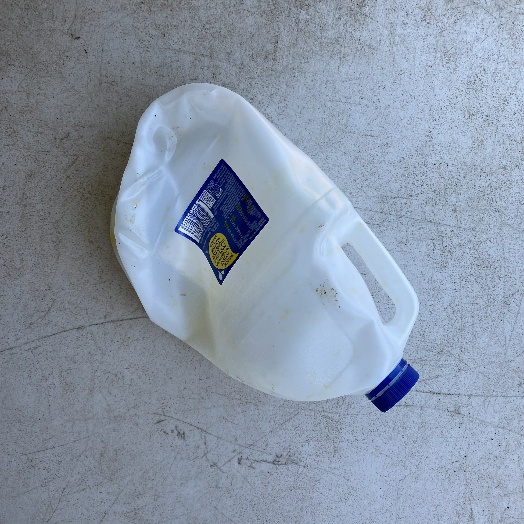
Label: Plastic